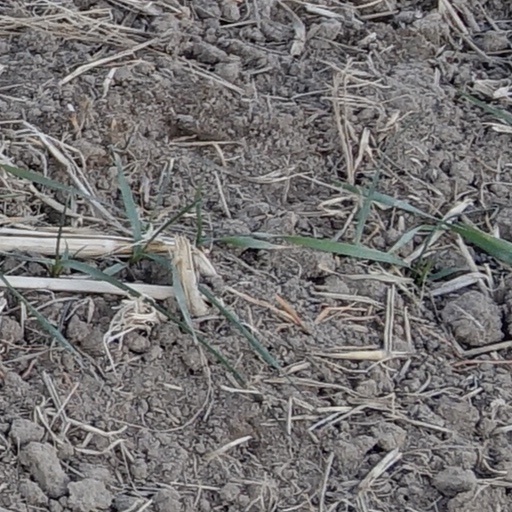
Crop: wheat